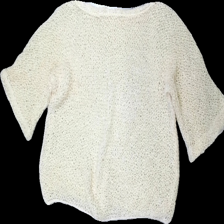
View: back
Type: Top
Category: Ladies
Brand: Missing
Colors: Beige
Material: 100% cotton
Cut: Regular
Season: All
Stains: Major
Smell: Major
Damage: fläckar
Damage location: middle center
Damage 2 location: bottom left
Price range: <50
Recommended usage: Export
Description: beige virkad t-shirt, fläckar fram, luktar konstigt